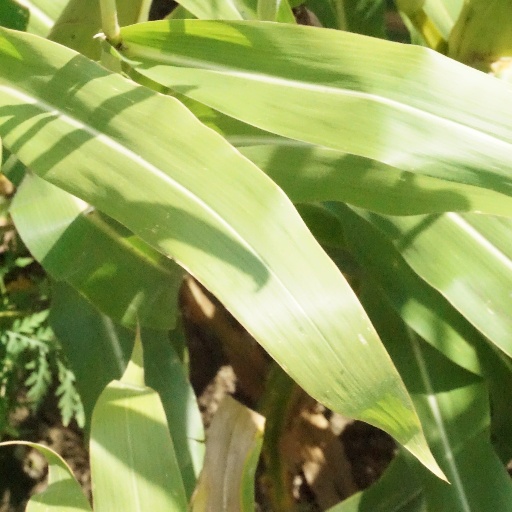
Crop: maize; corn